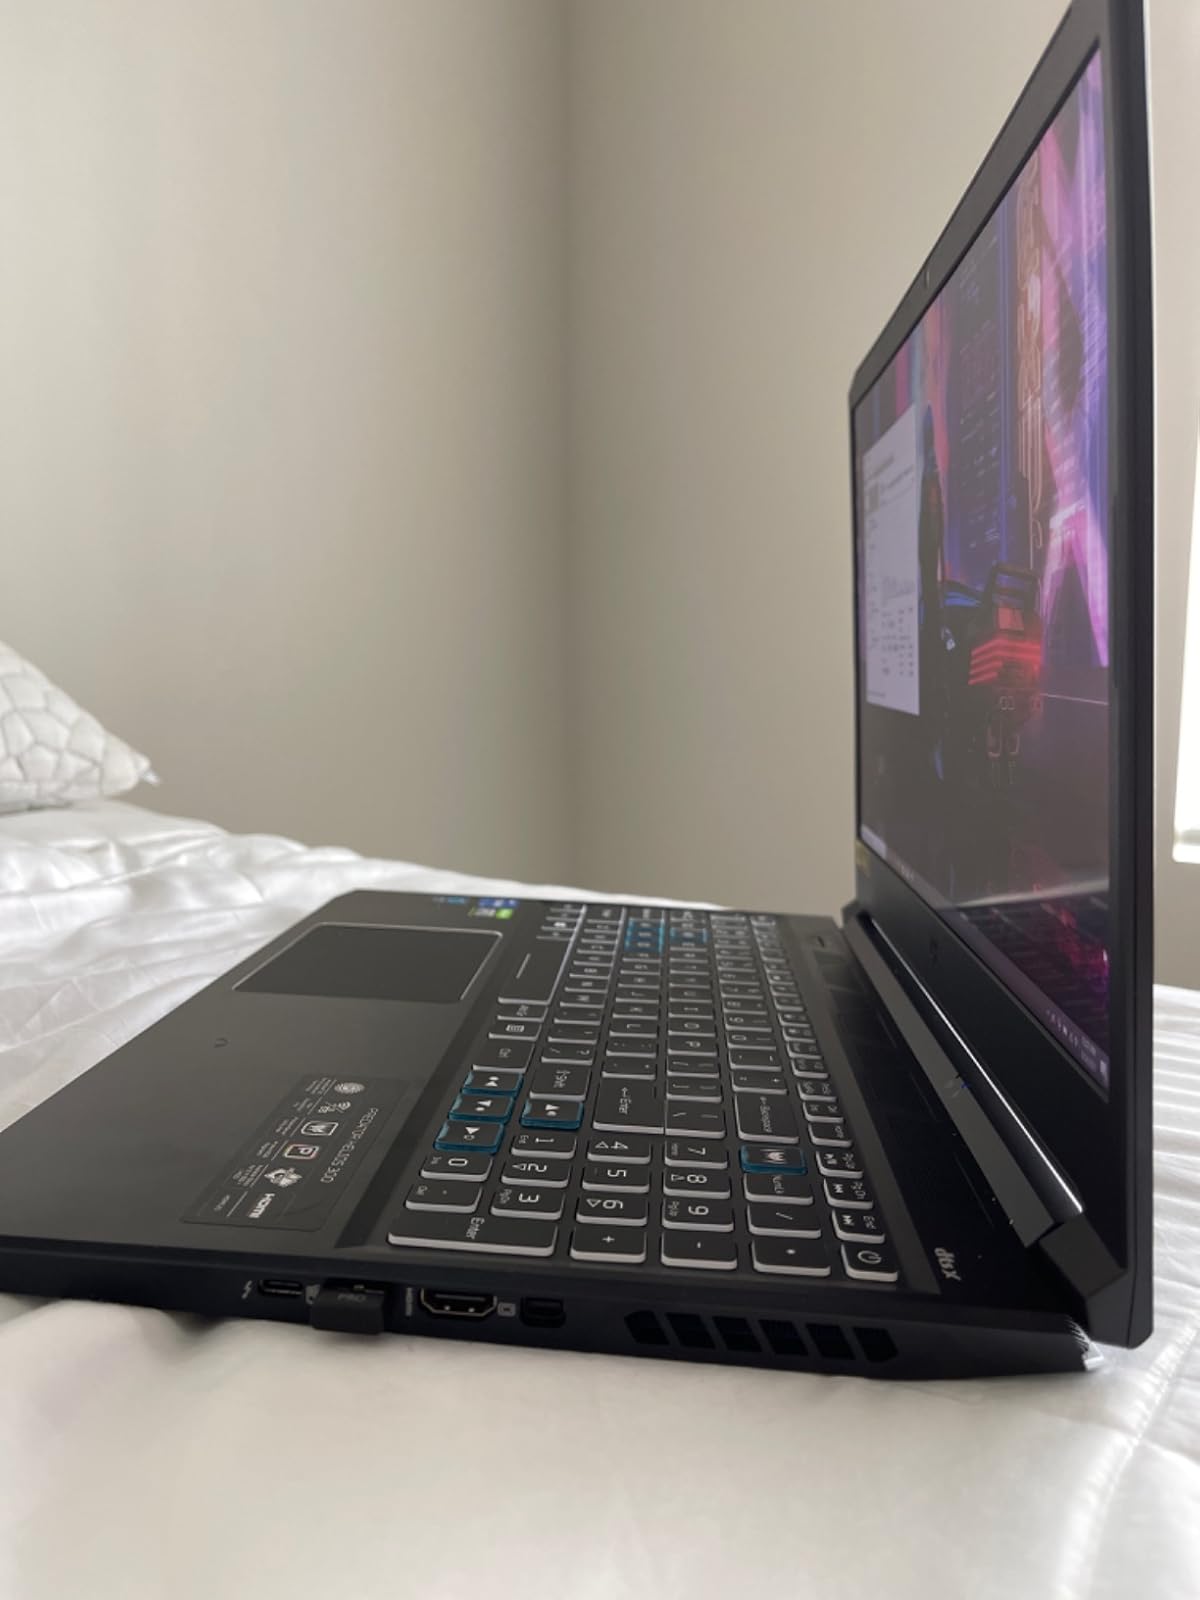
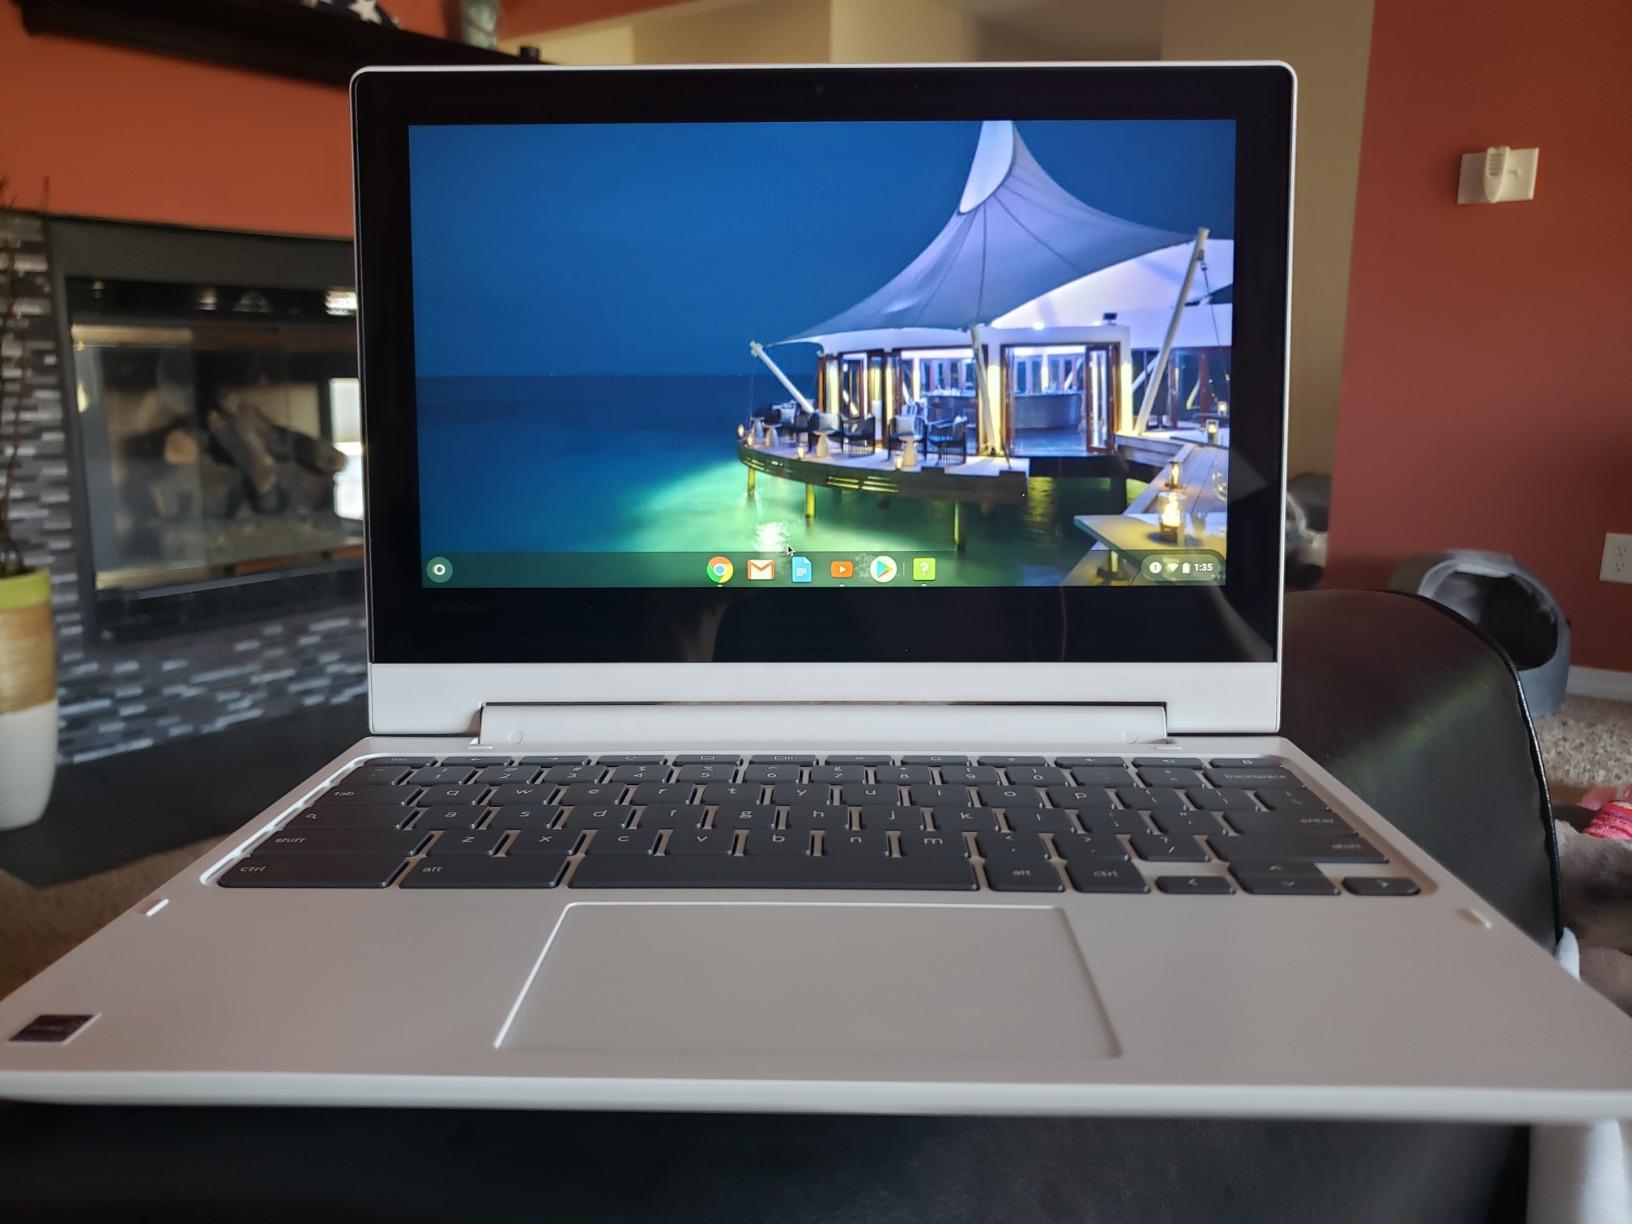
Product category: laptop
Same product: no